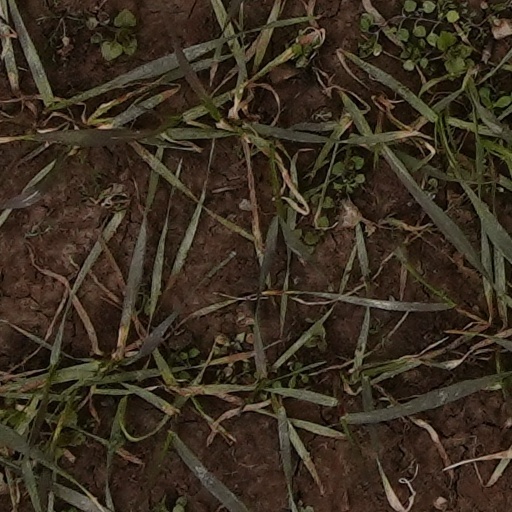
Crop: wheat